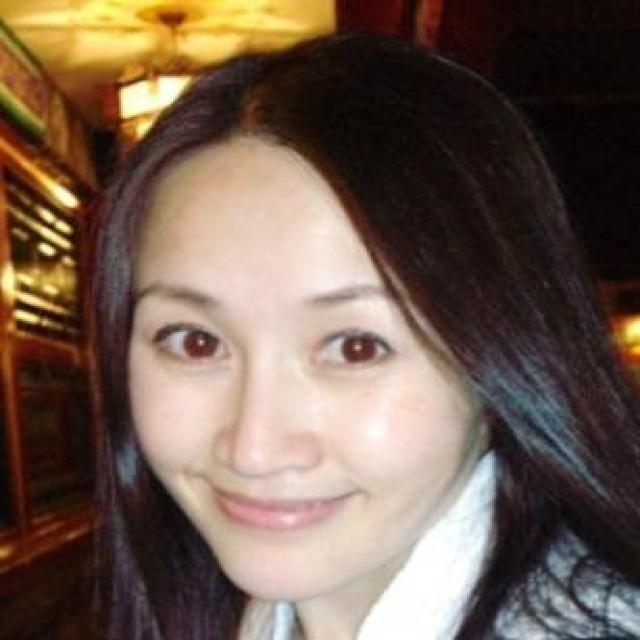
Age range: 21-44